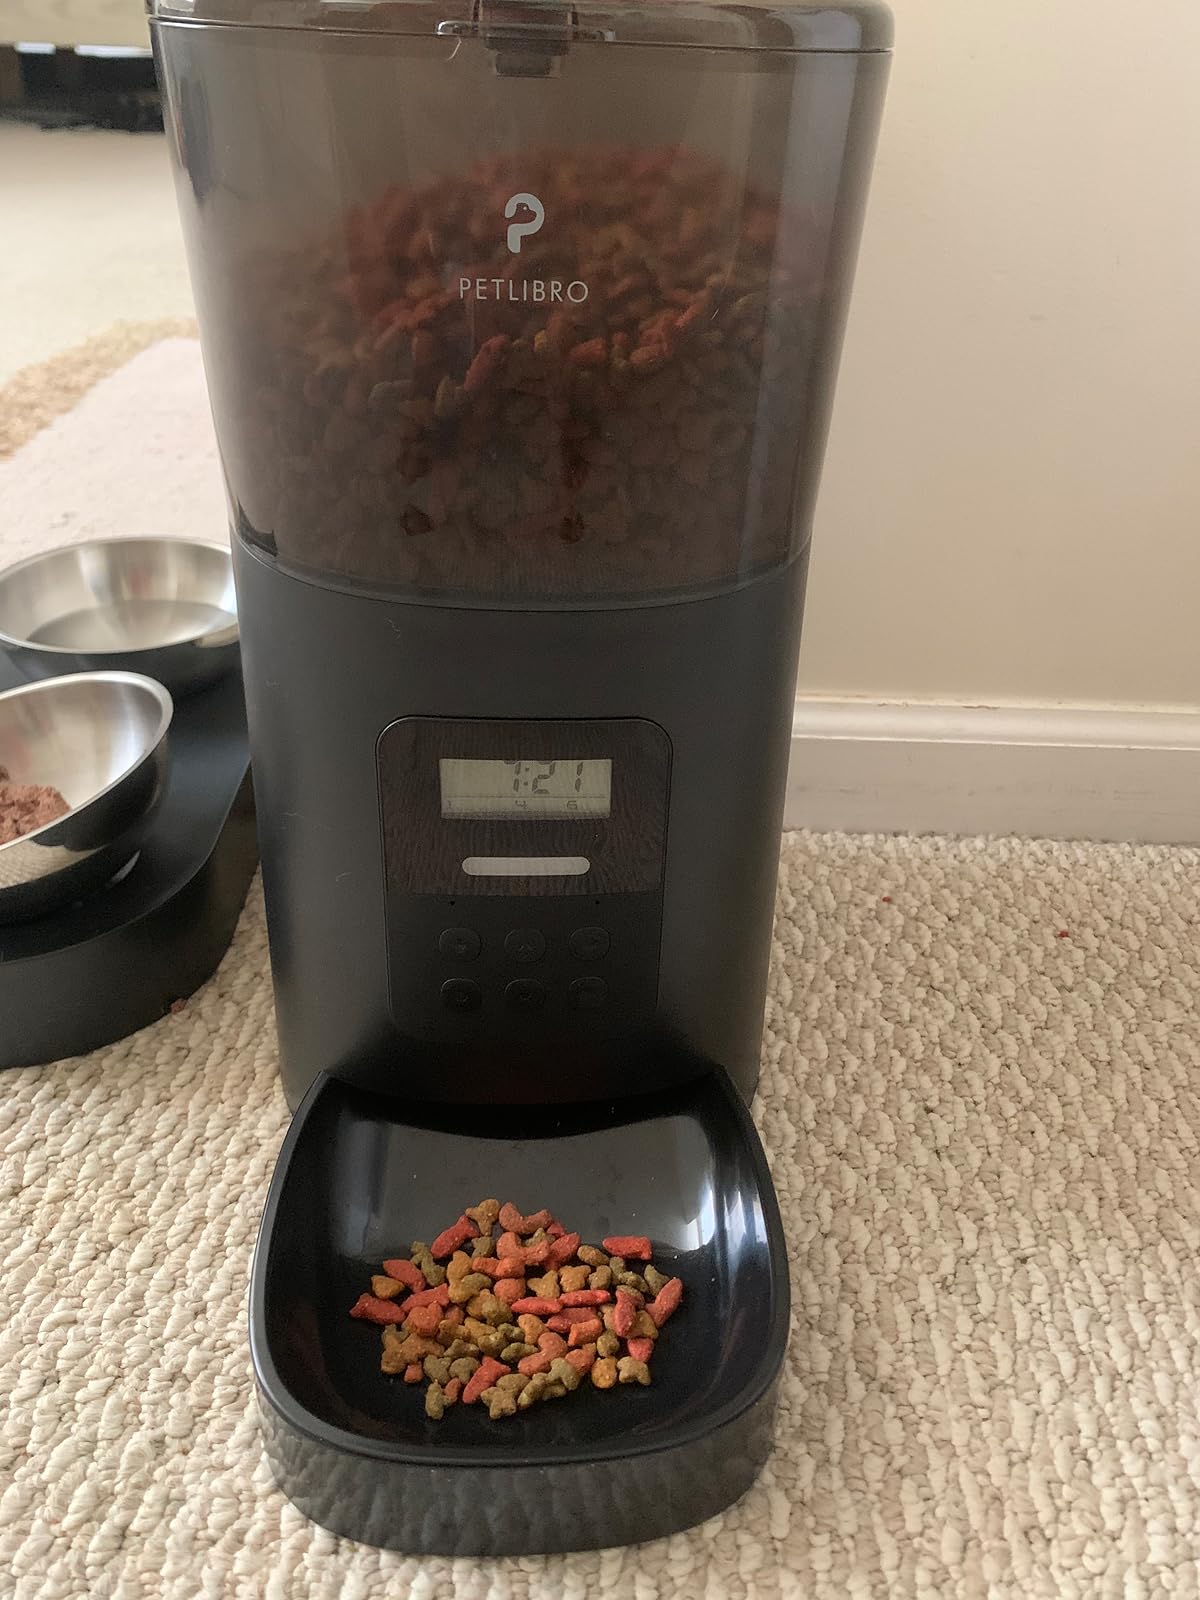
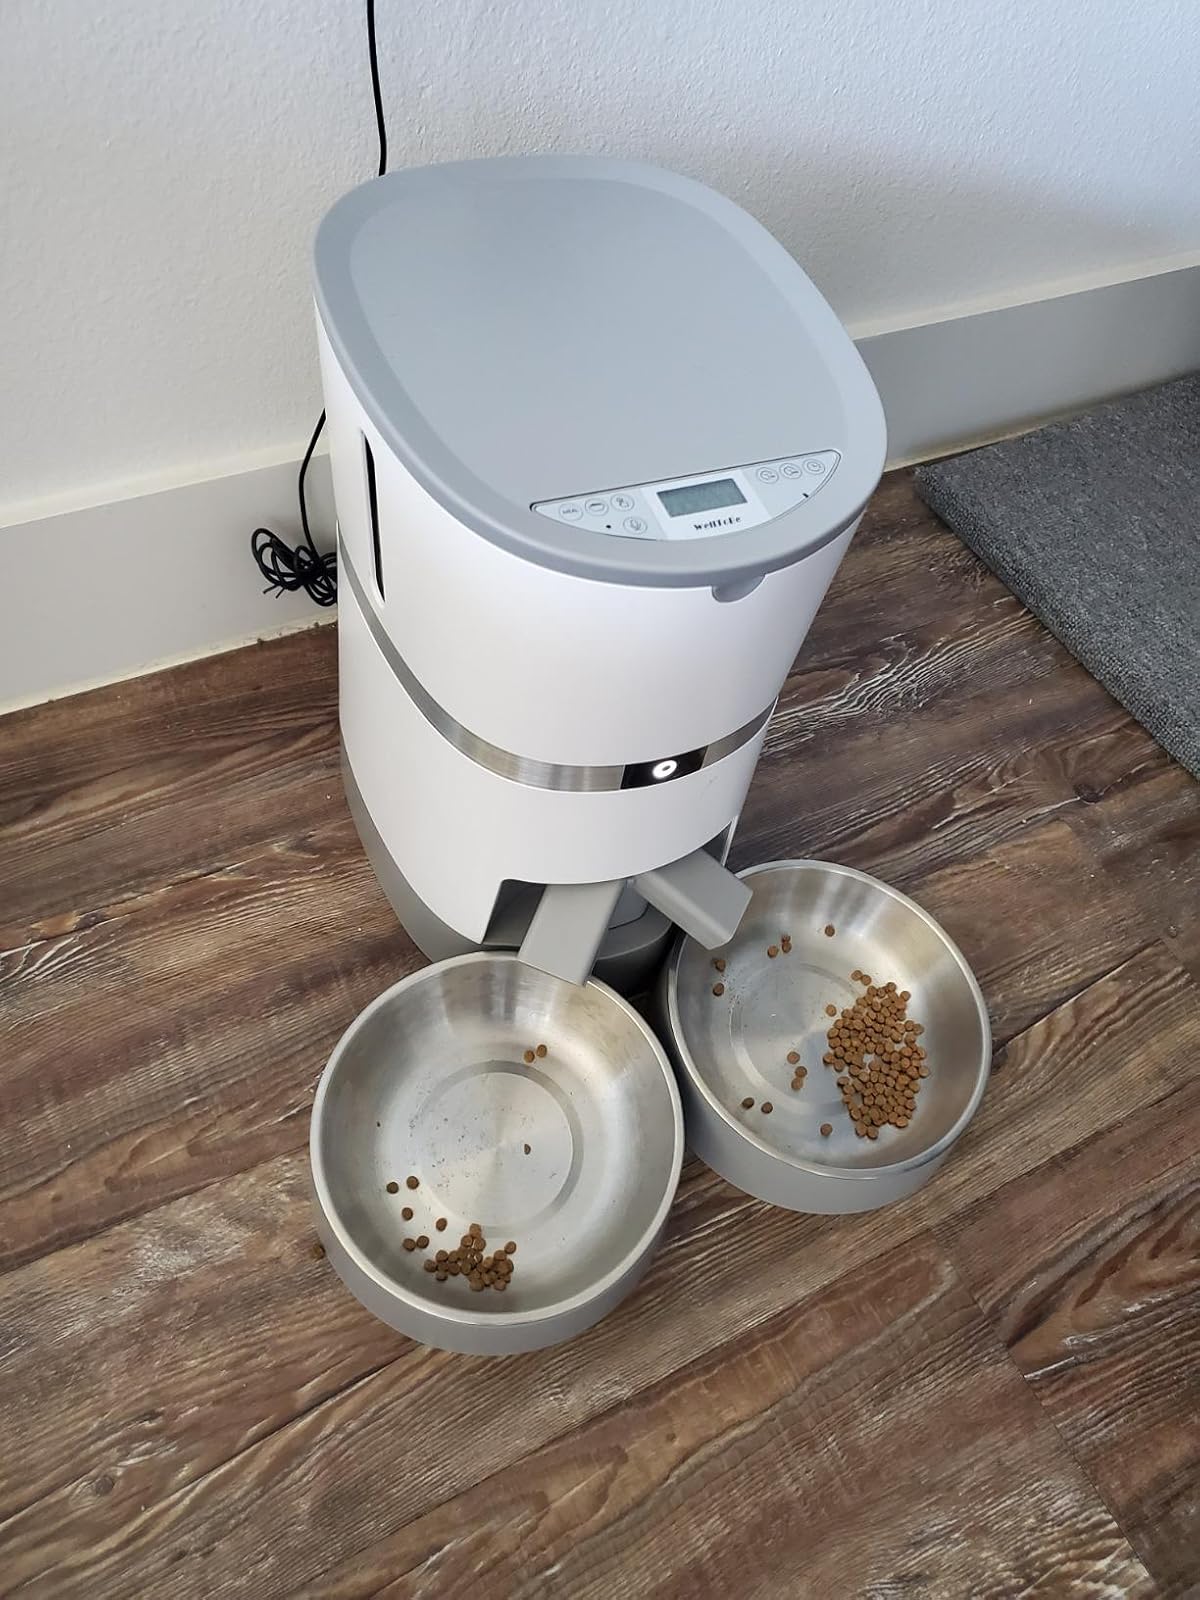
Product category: items_feeder
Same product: no